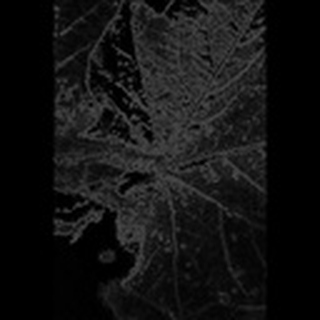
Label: cotton_aphids